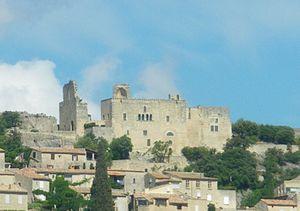
Chateau de Crestet, Vaucluse
Crestet est une commune française située dans le département de Vaucluse, en région Provence-Alpes-Côte d'Azur.